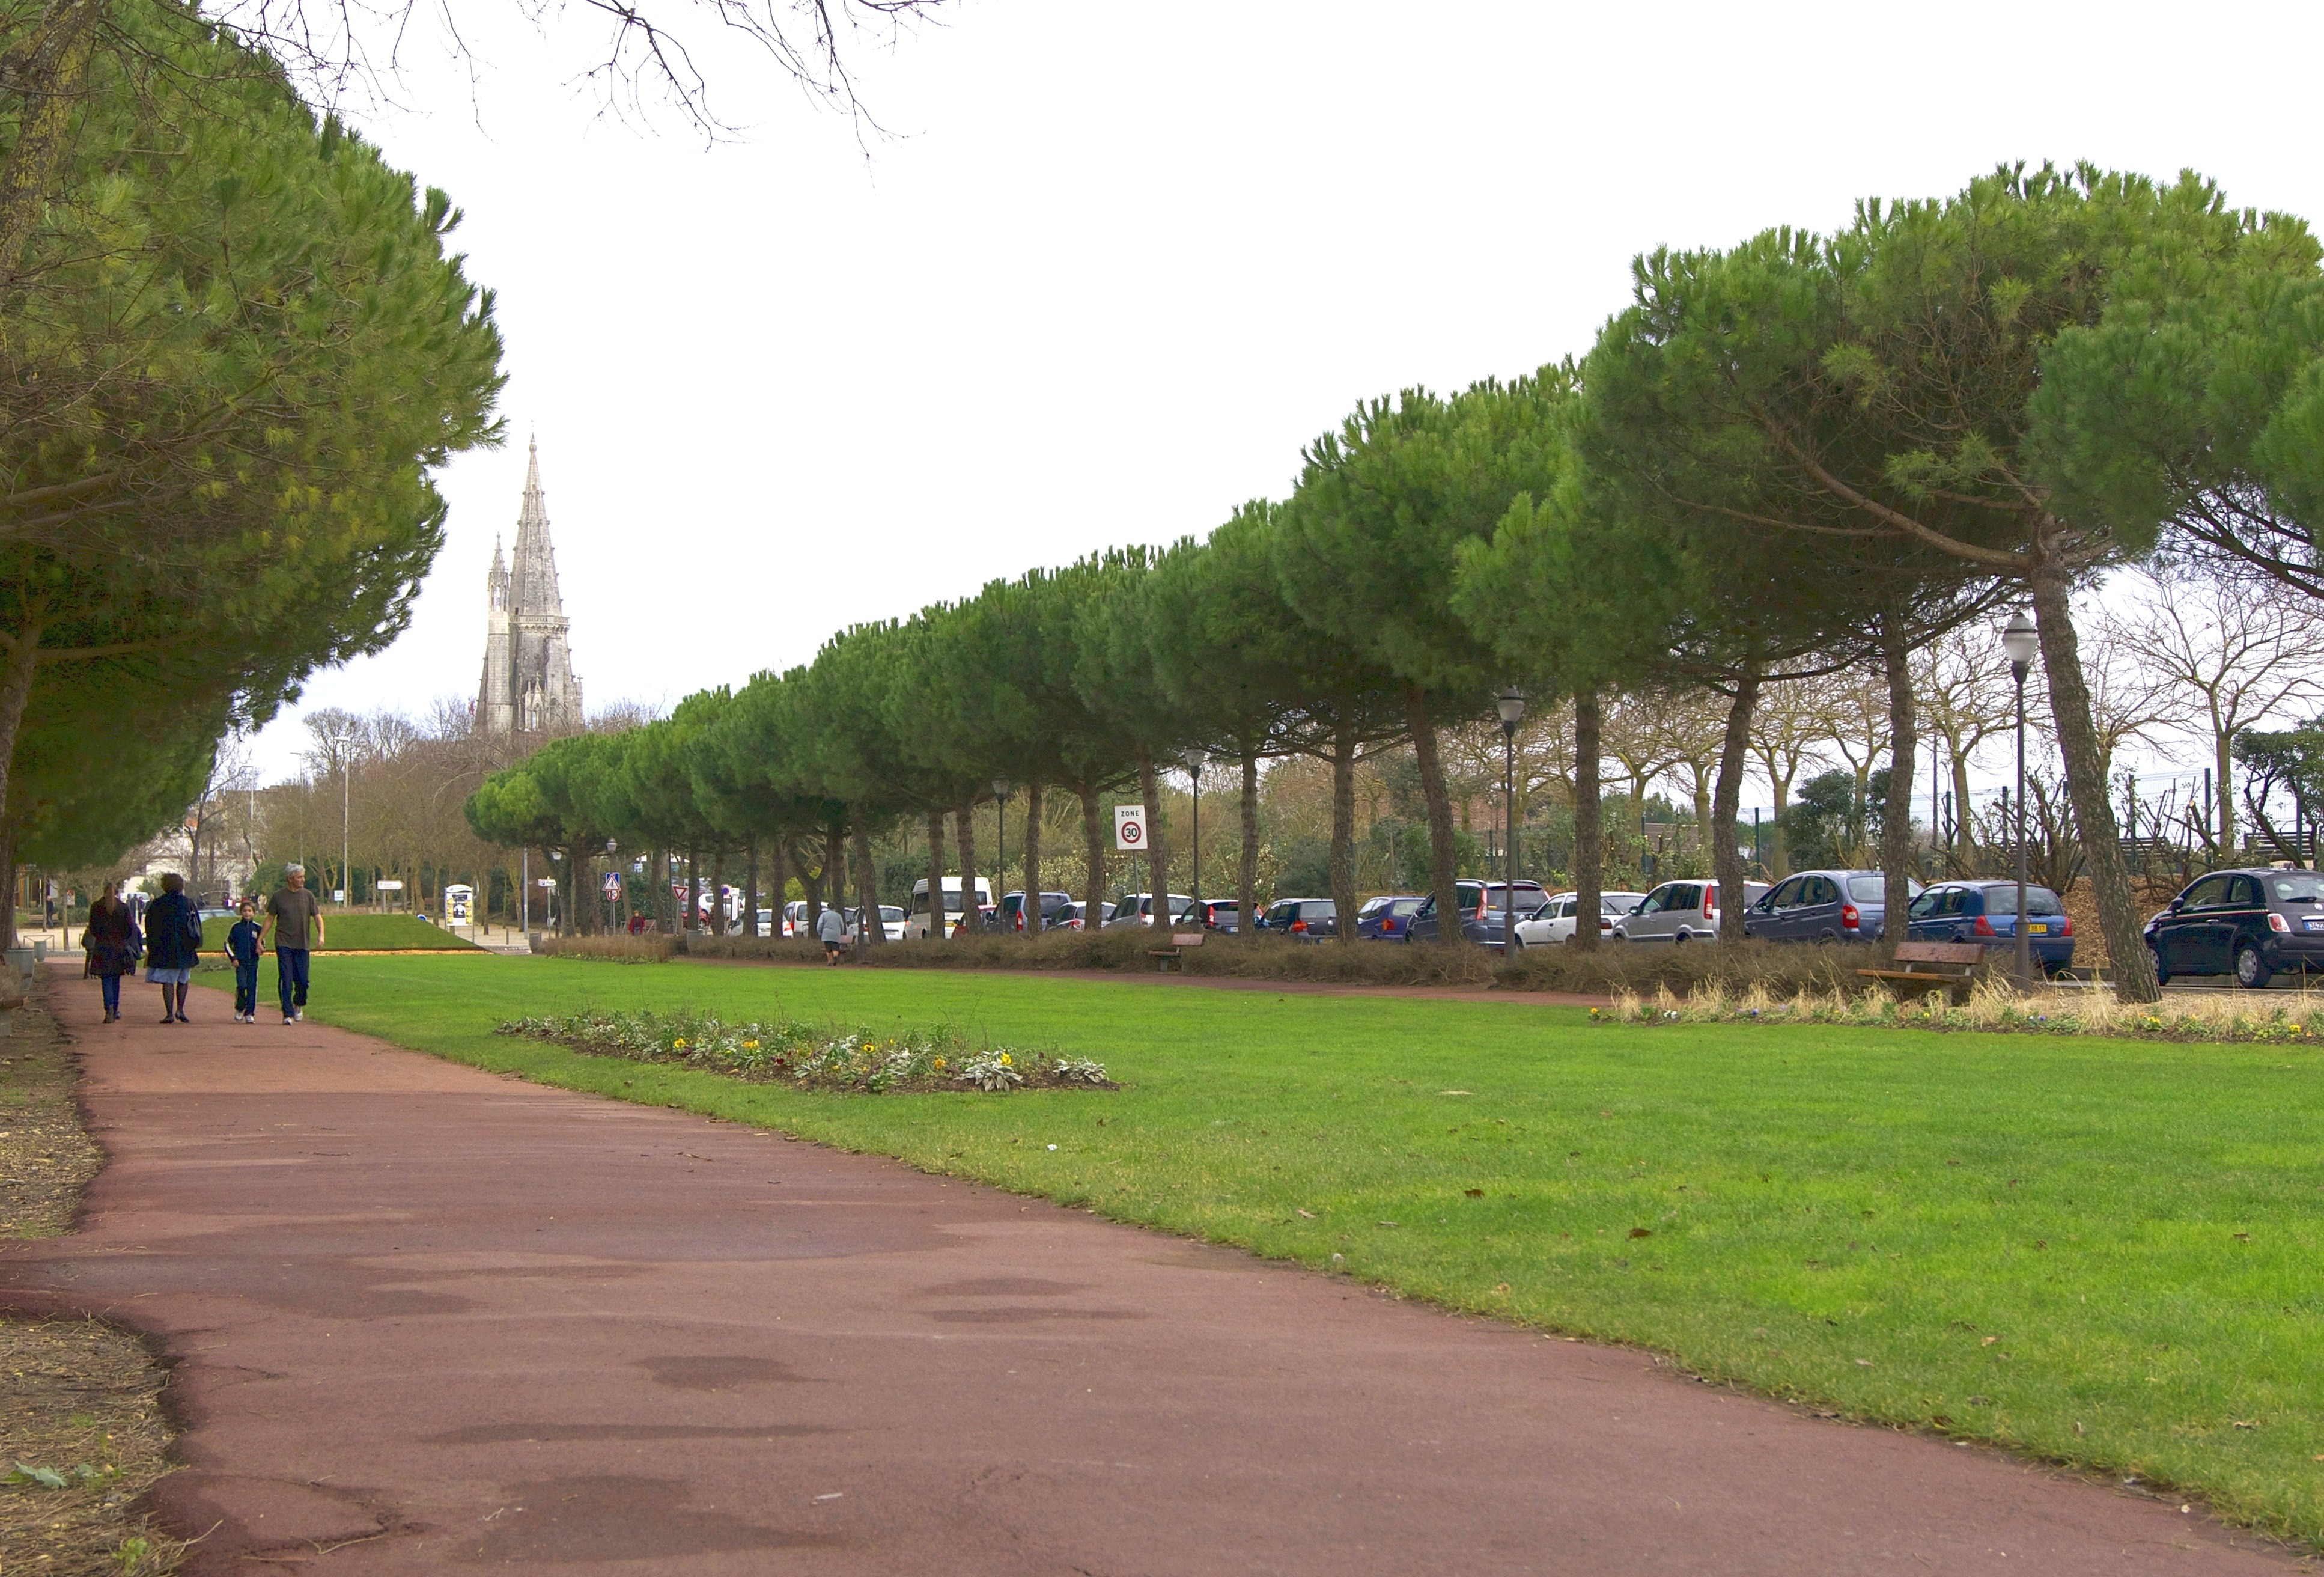
tree, grass, sky, sidewalk, city, walkway, summer, france, suburb, spring, plaza, park, waterway, trees, clouds, vehicles, cities, la rochelle, residential area